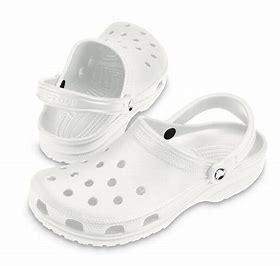
Brand: Crocs
Model: 100